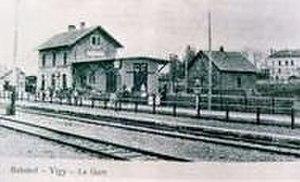
Gare de Vigy (France - 1907)
Le Chemin de Fer Touristique de la Vallée de la Canner est géré par l'« Association Lorraine d’Exploitation et de Modélisme Ferroviaire ». Sur les 12 km de la voie de Vigy à Hombourg-Budange, dans la vallée de la Canner en Moselle, l'ALEMF fait circuler des trains, touristiques et historiques, constitués avec du matériel roulant ferroviaire de la fin du XIXᵉ siècle aux années 1950.
Vigy est une commune française du département de la Moselle. C’est un village fleuri situé dans un cadre forestier protégé, possédant un riche patrimoine architectural rural. Vigy constitue un chef-lieu de canton. Ses habitants s’appellent les Torlas.